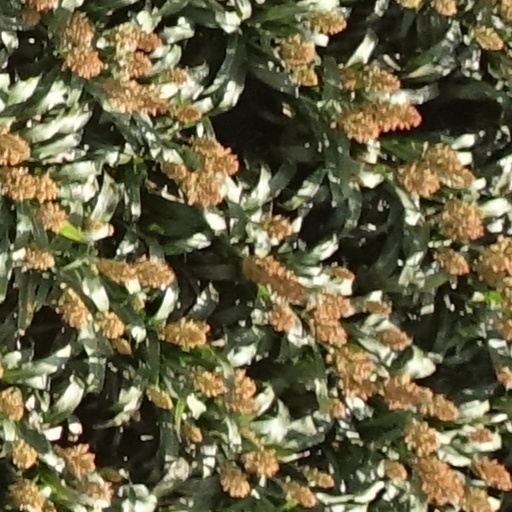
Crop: sorghum